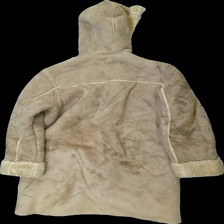
View: back
Type: Outerwear
Category: Ladies
Brand: Not in the list
Brand text on label: qipsy
Colors: Beige
Material: Outer: 100% polyester; inner: 60% acrylic, 40% polyester
Cut: Regular, Long
Size: L
Season: Winter
Stains: Major
Smell: Major
Price range: 50-100
Recommended usage: Export
Comment: Very dirty all over, strong cigeratte smell